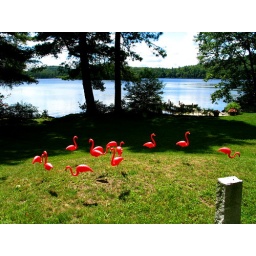
Alice, there's a flock of pink birds in our back yard!!